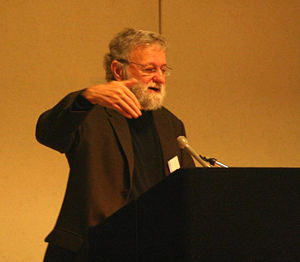
Donald Norman
Donald Arthur Norman er en amerikansk forsker, professor i datalogi og kognitiv psykologi og forfatter. Norman er direktør for The Design Lab ved University of California, San Diego. Han er bedst kendt for sine bøger om design, særligt The Design of Everyday Things. Han er bredt anerkendt for sin ekspertise inden for områderne design, brugervenlighedsteknik og kognitionsvidenskab. Han er medgrundlægger og konsulent i Nielsen Norman Group. Han er også fellow i IDEO og medlem af Board of Trustees for IIT Institute of Design i Chicago. Han er professor emeritus i kognitionsvidenskab på University of California, San Diego. Norman er aktiv gæsteprofessor på Korea Advanced Institute of Science and Technology, hvor han i flere år har brugt to måneder om året på at undervise.